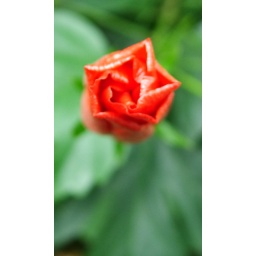
red flower bud in Butterfly World